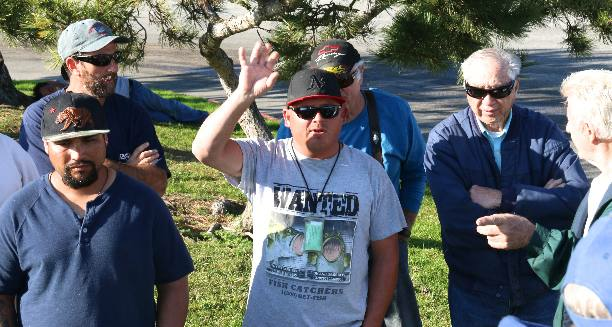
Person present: Yes